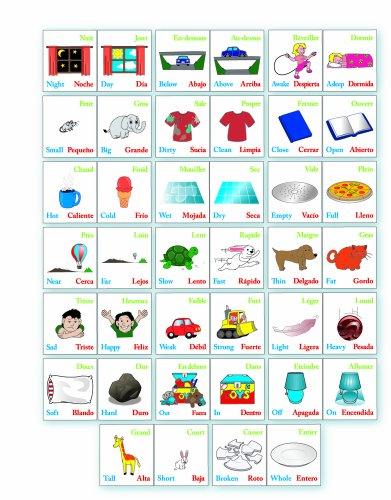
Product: Ingenio Magic Opposites Flash Cards
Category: Toys & Games | Learning & Education | Flash Cards
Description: A fantastic way to teach the concept of opposites through these magically changing cards.
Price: $8.52
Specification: ProductDimensions:8.3x4.6x1.7inches|ItemWeight:5.6ounces|ShippingWeight:5.6ounces(Viewshippingratesandpolicies)|DomesticShipping:ItemcanbeshippedwithinU.S.|InternationalShipping:ThisitemcanbeshippedtoselectcountriesoutsideoftheU.S.LearnMore|ASIN:B007FSRH6U|Itemmodelnumber:24116|Manufacturerrecommendedage:36months-7years